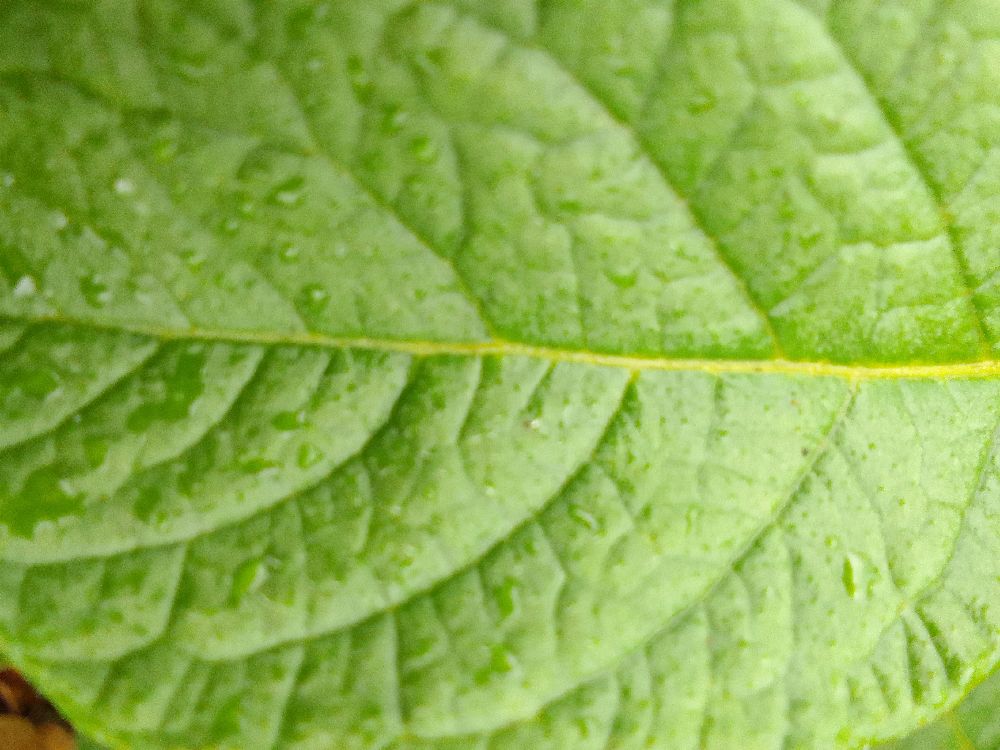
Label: Healthy